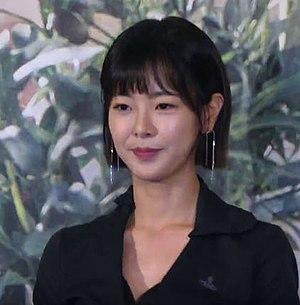
Ko Won-hee, née le 12 septembre 1994, est une actrice sud-coréenne. Elle entame une carrière de mannequin en 2011, en tant que modèle commercial. Elle devient en 2012, le plus jeune modèle ayant posé pour Asiana Airlines. Elle commence par la suite sa carrière d'actrice en jouant dans des films et des séries télévisées comme Blooded Palace: The War of Flowers, My Dear Cat ou encore Tabloid Truth.